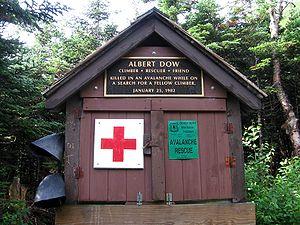
Le sentier des Appalaches est un sentier de randonnée pédestre parcourant les Appalaches sur la côte Est des États-Unis.